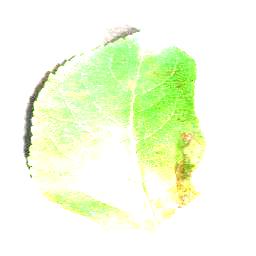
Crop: apple
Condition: cedar_rust